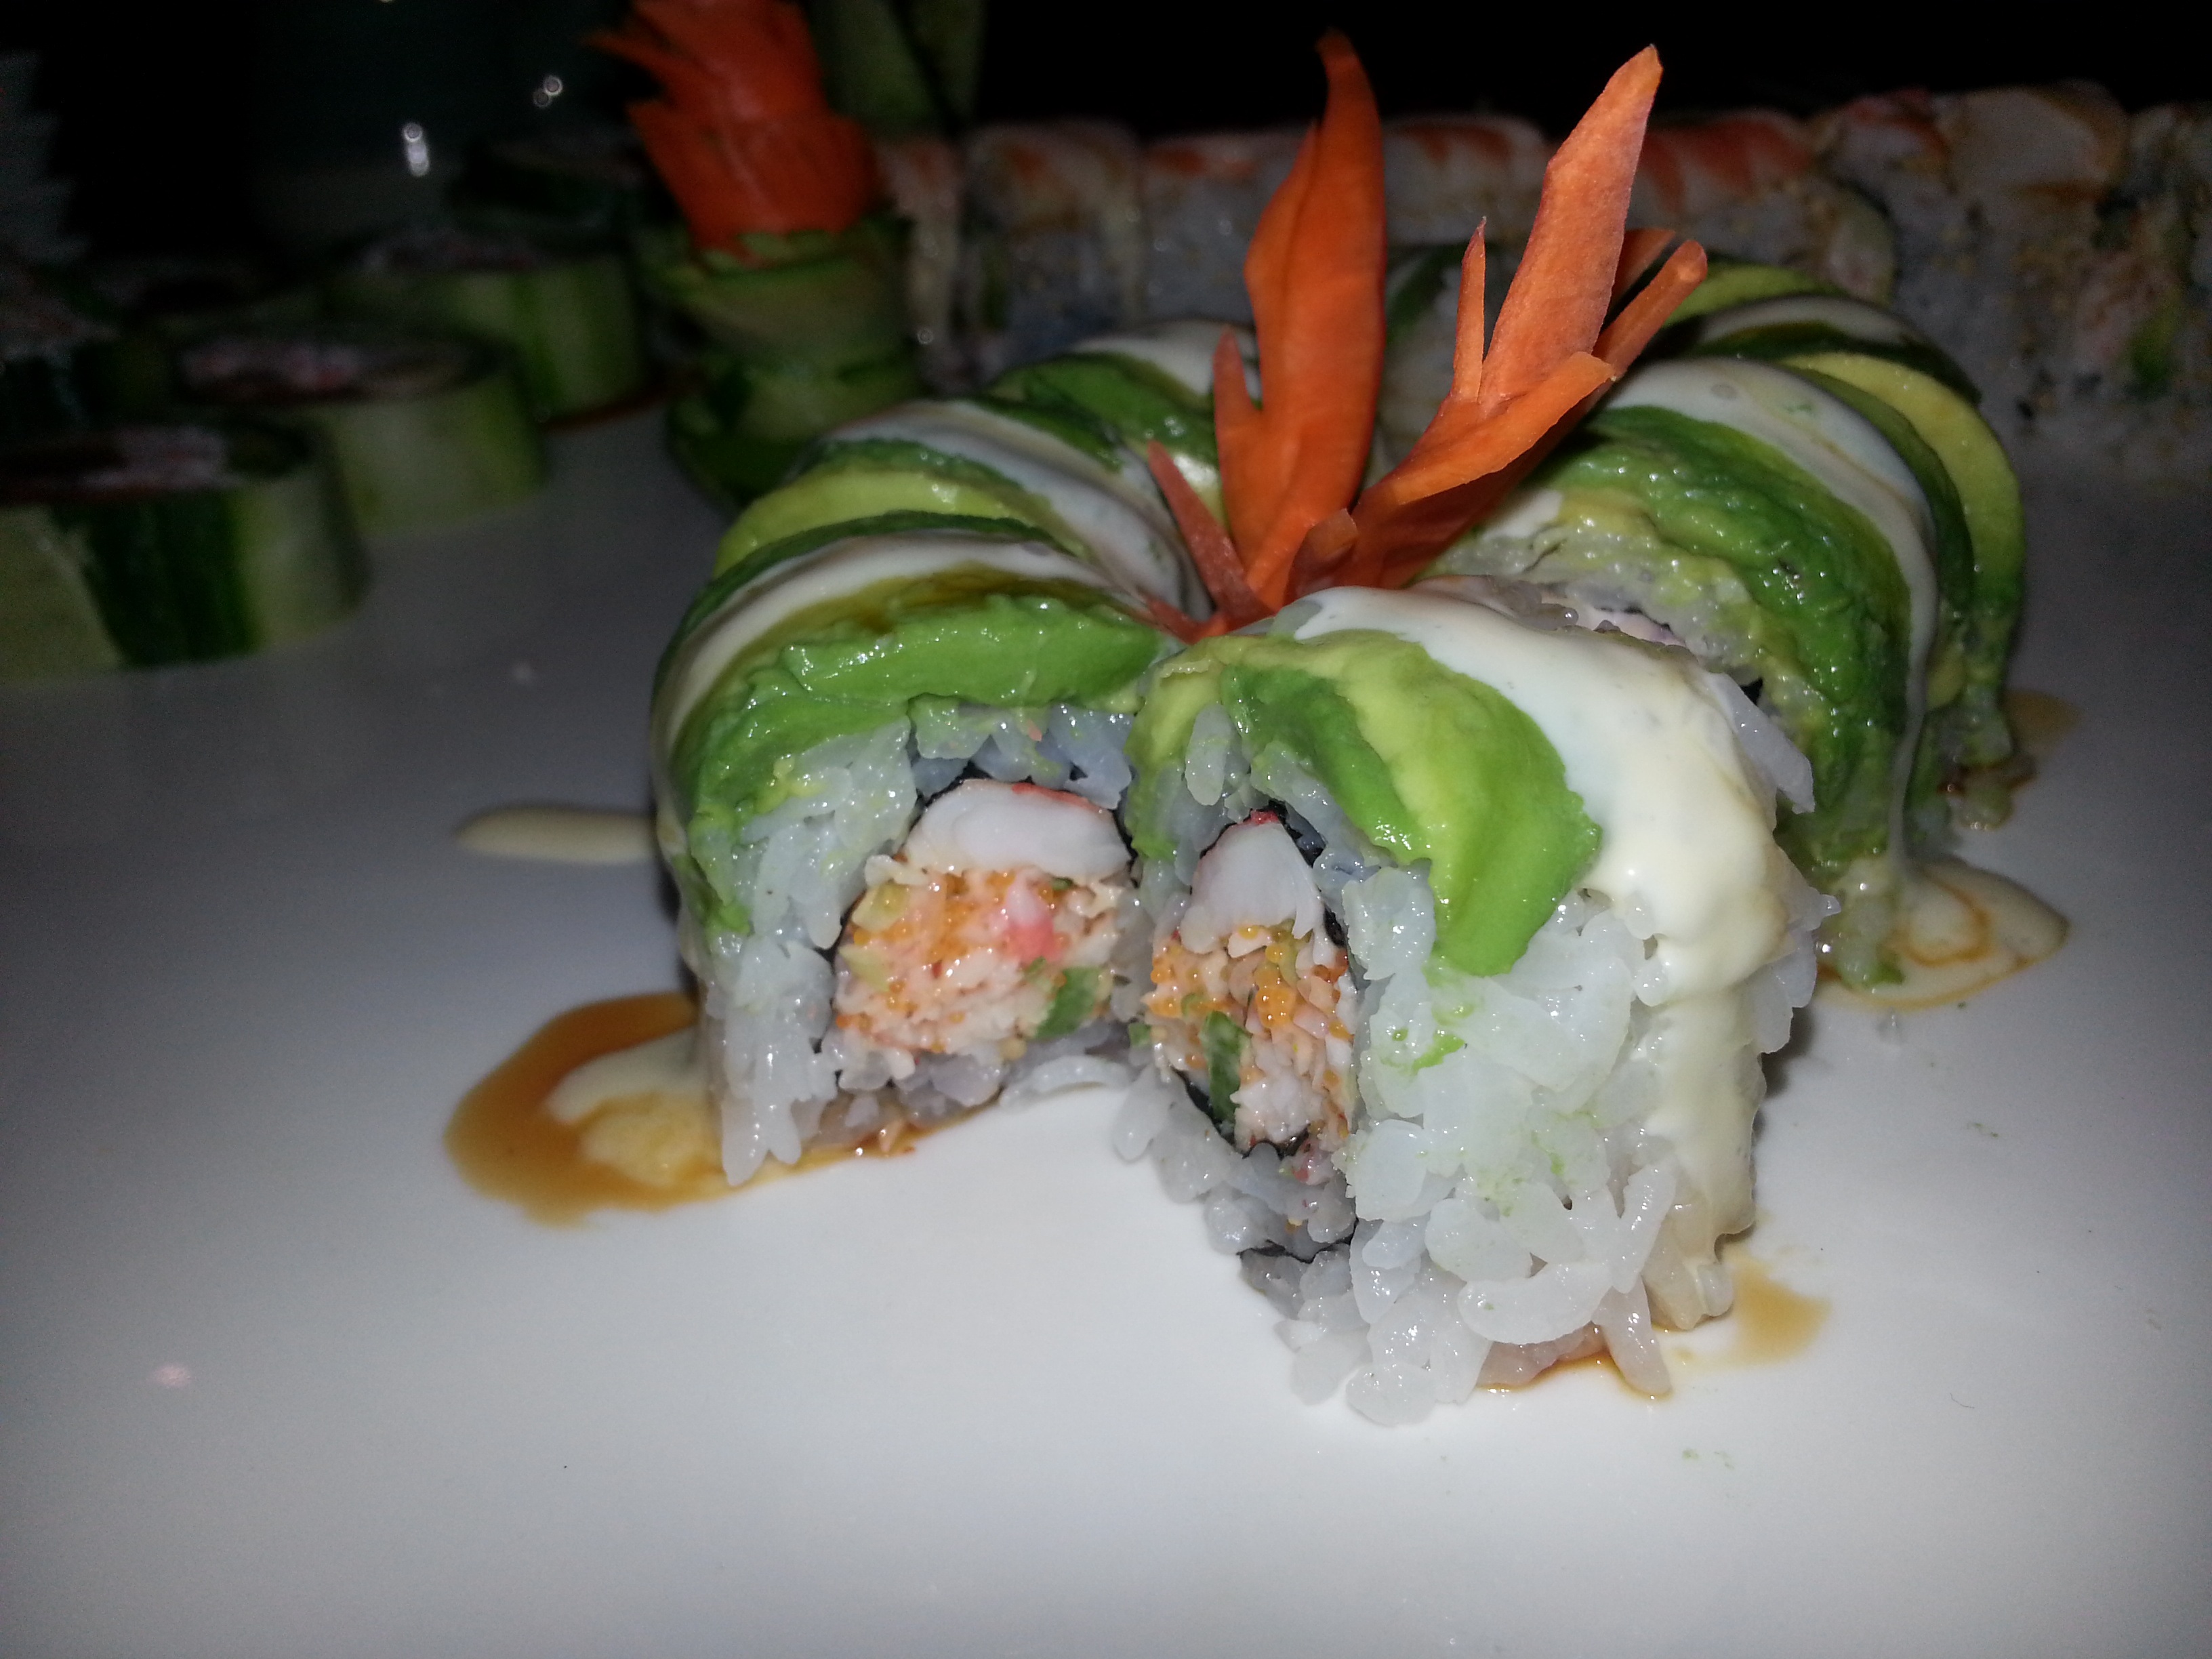
dish, meal, food, produce, fish, cuisine, asian food, sushi, japanese, gimbap, california roll